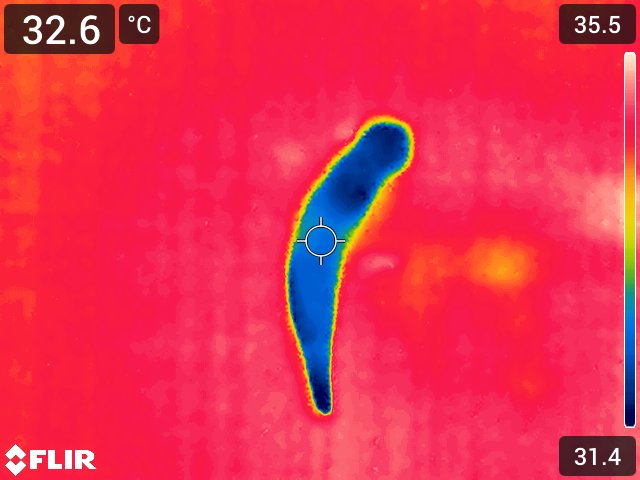
Maturity: adequate_matured